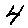
Label: 4